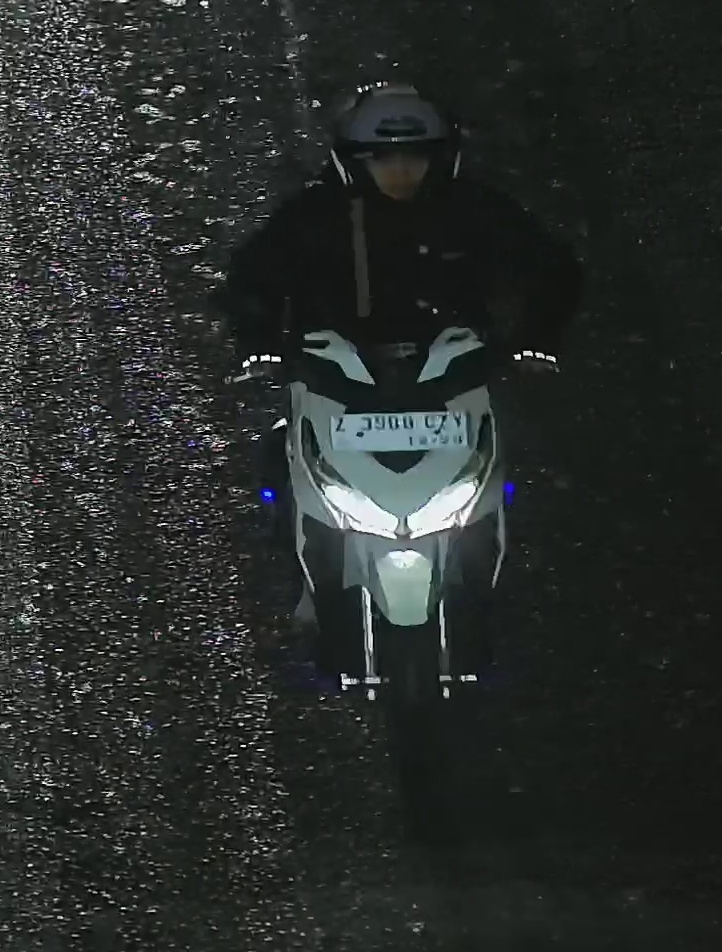
person-with-helmet: 1
person-without-helmet: 0